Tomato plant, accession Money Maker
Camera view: bottom (45 deg); turntable rotation: 210 degrees
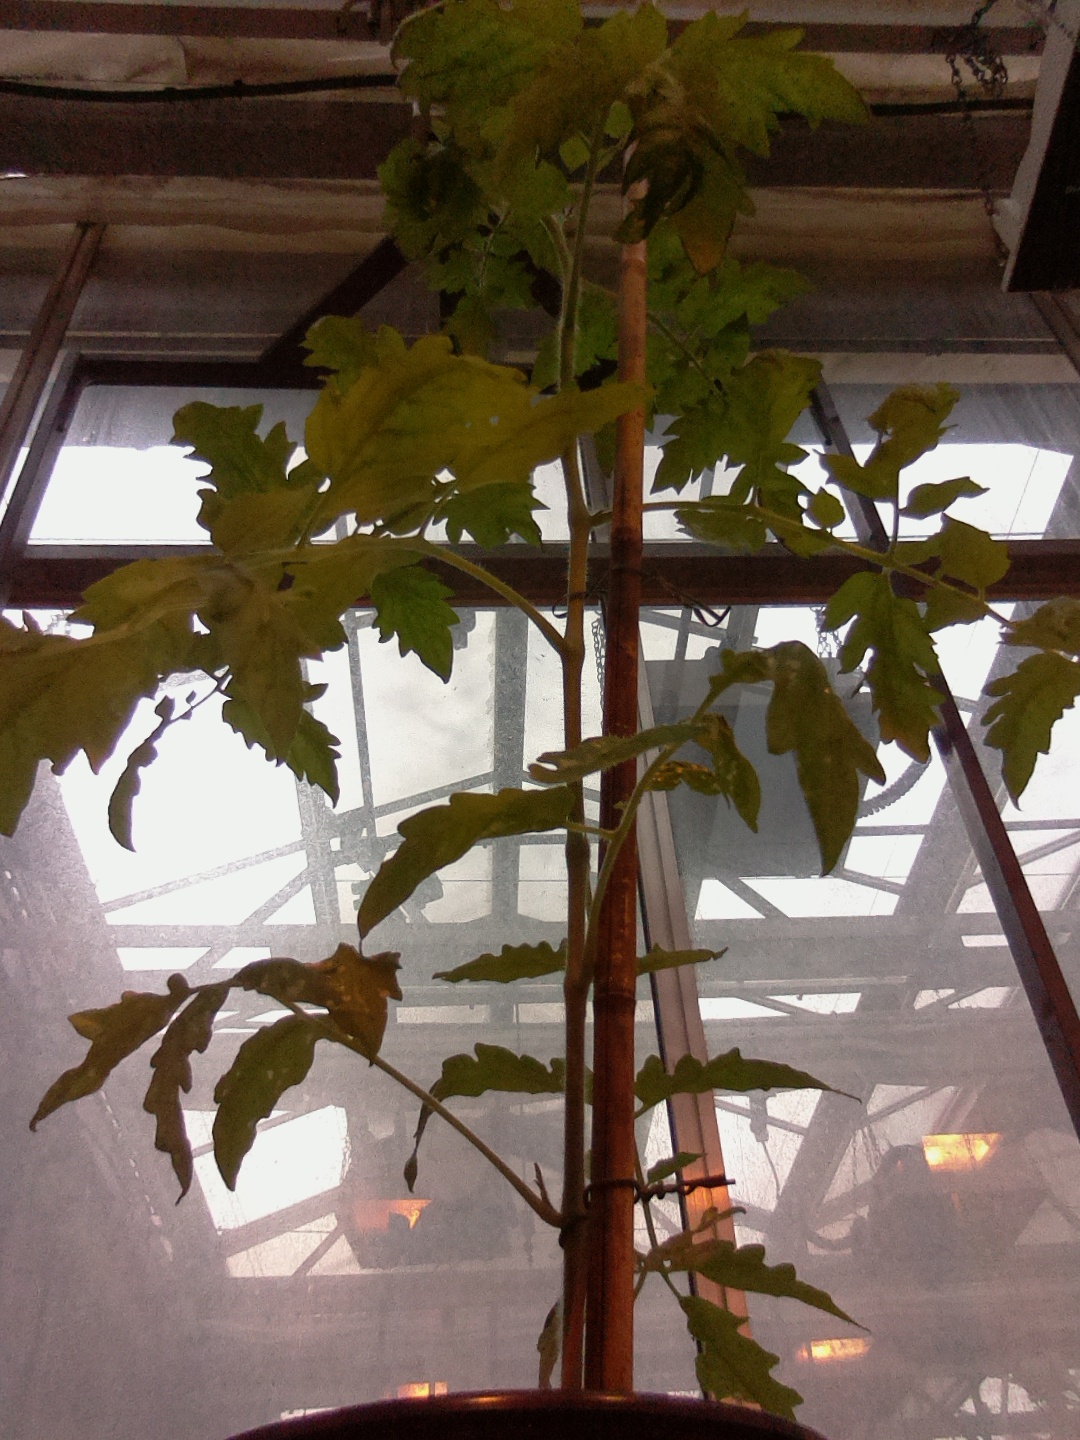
BBCH growth stage 16: 12 of true leaves visible